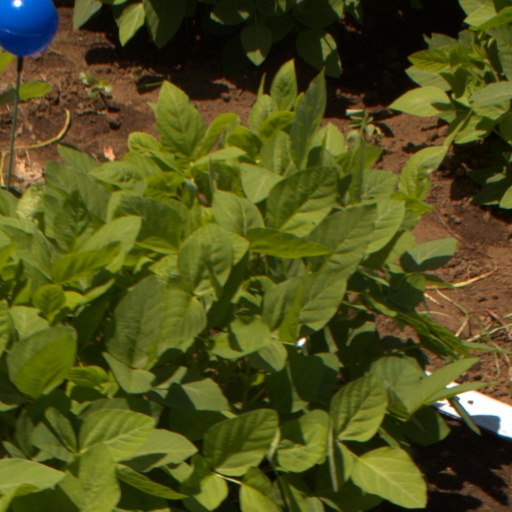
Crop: soybean